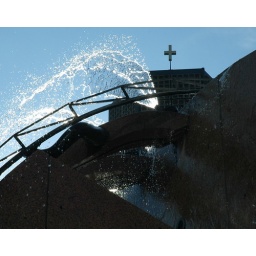
The cross is the top of the Kaiser Wilhelm Memorial Church bell tower in the background.